Thattankulam

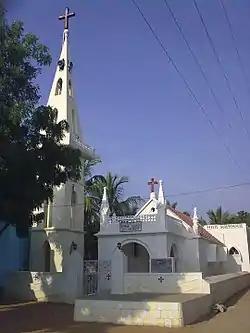
C.S.I Christ Church, Thattankulam

This church is a part of Tirunelveli Diocese. On a Sunday morning there is Service at 9:00 am. Holy Communion is on the first Sunday of evening month at 11:00 am. Evening service is at 7:00 pm on every week days.